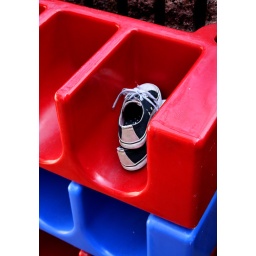
Small pair of shoes in shoe bin at Carl' s Jr. waiting for play time to end.